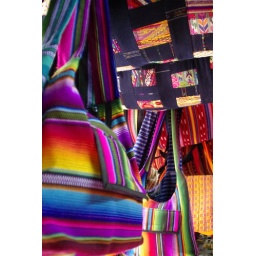
Guatemala 09, lots of colorful bags for sale in busy market